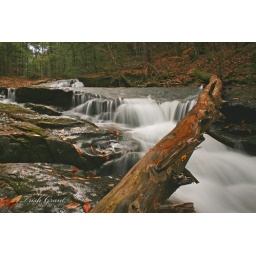
The trees are almost bare in the Adirondacks; but the flowing waters are holding onto the foliage a bit longer.